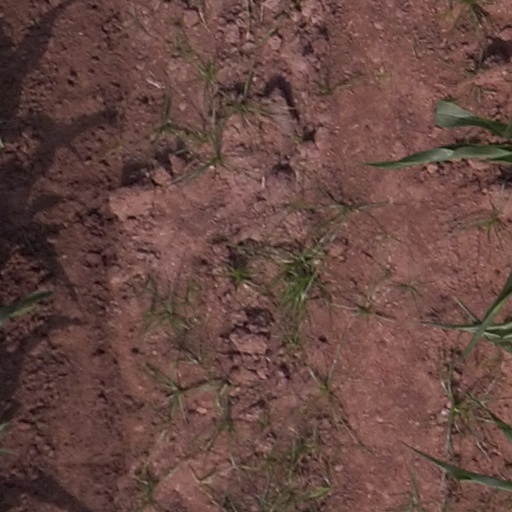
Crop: maize; corn